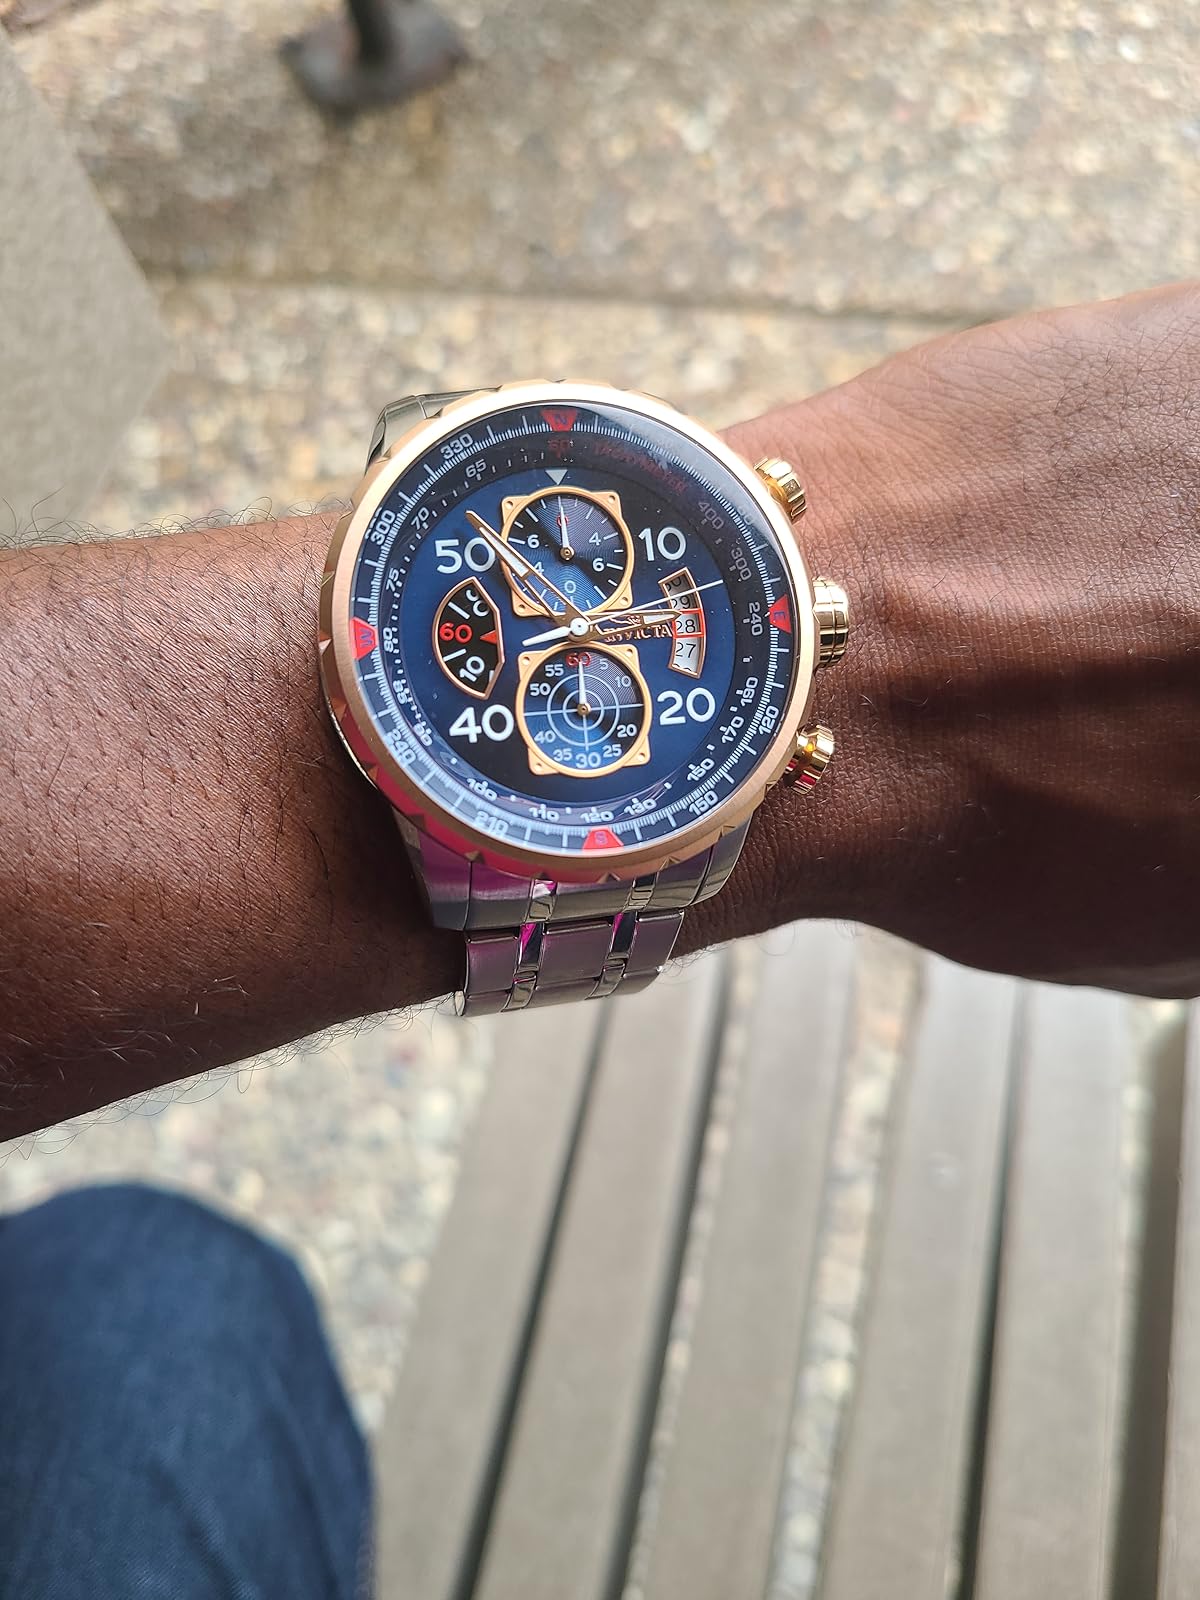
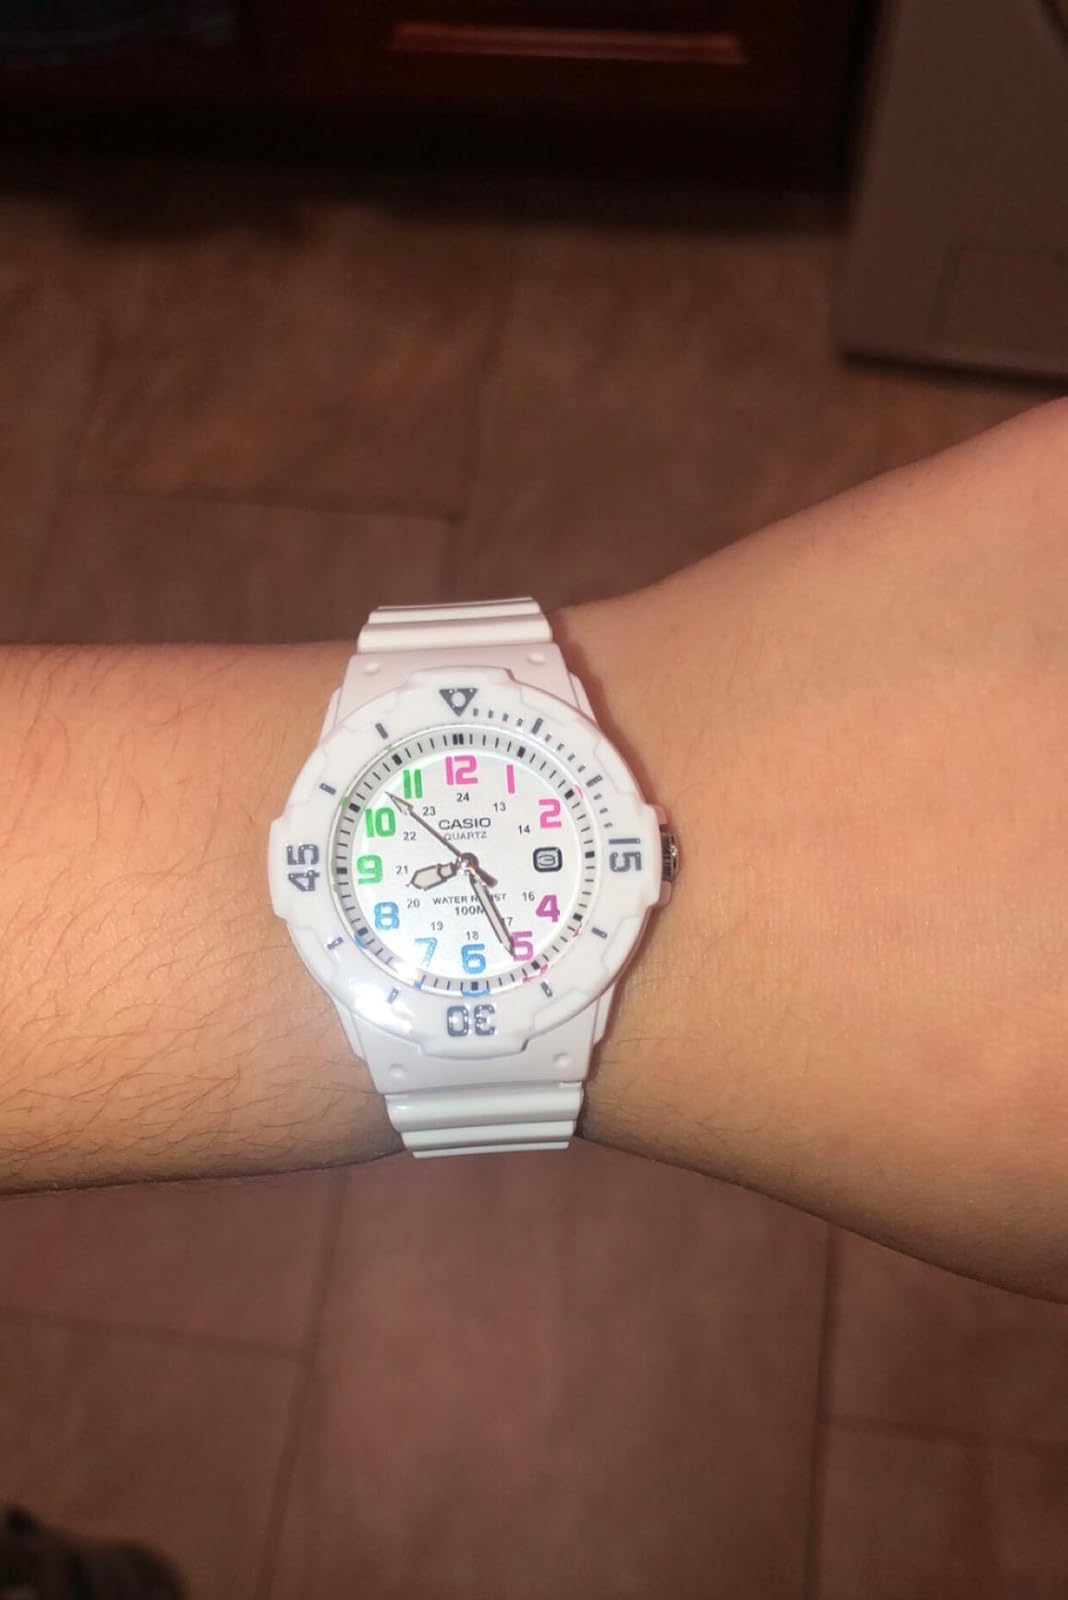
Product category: accessories_watch
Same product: no